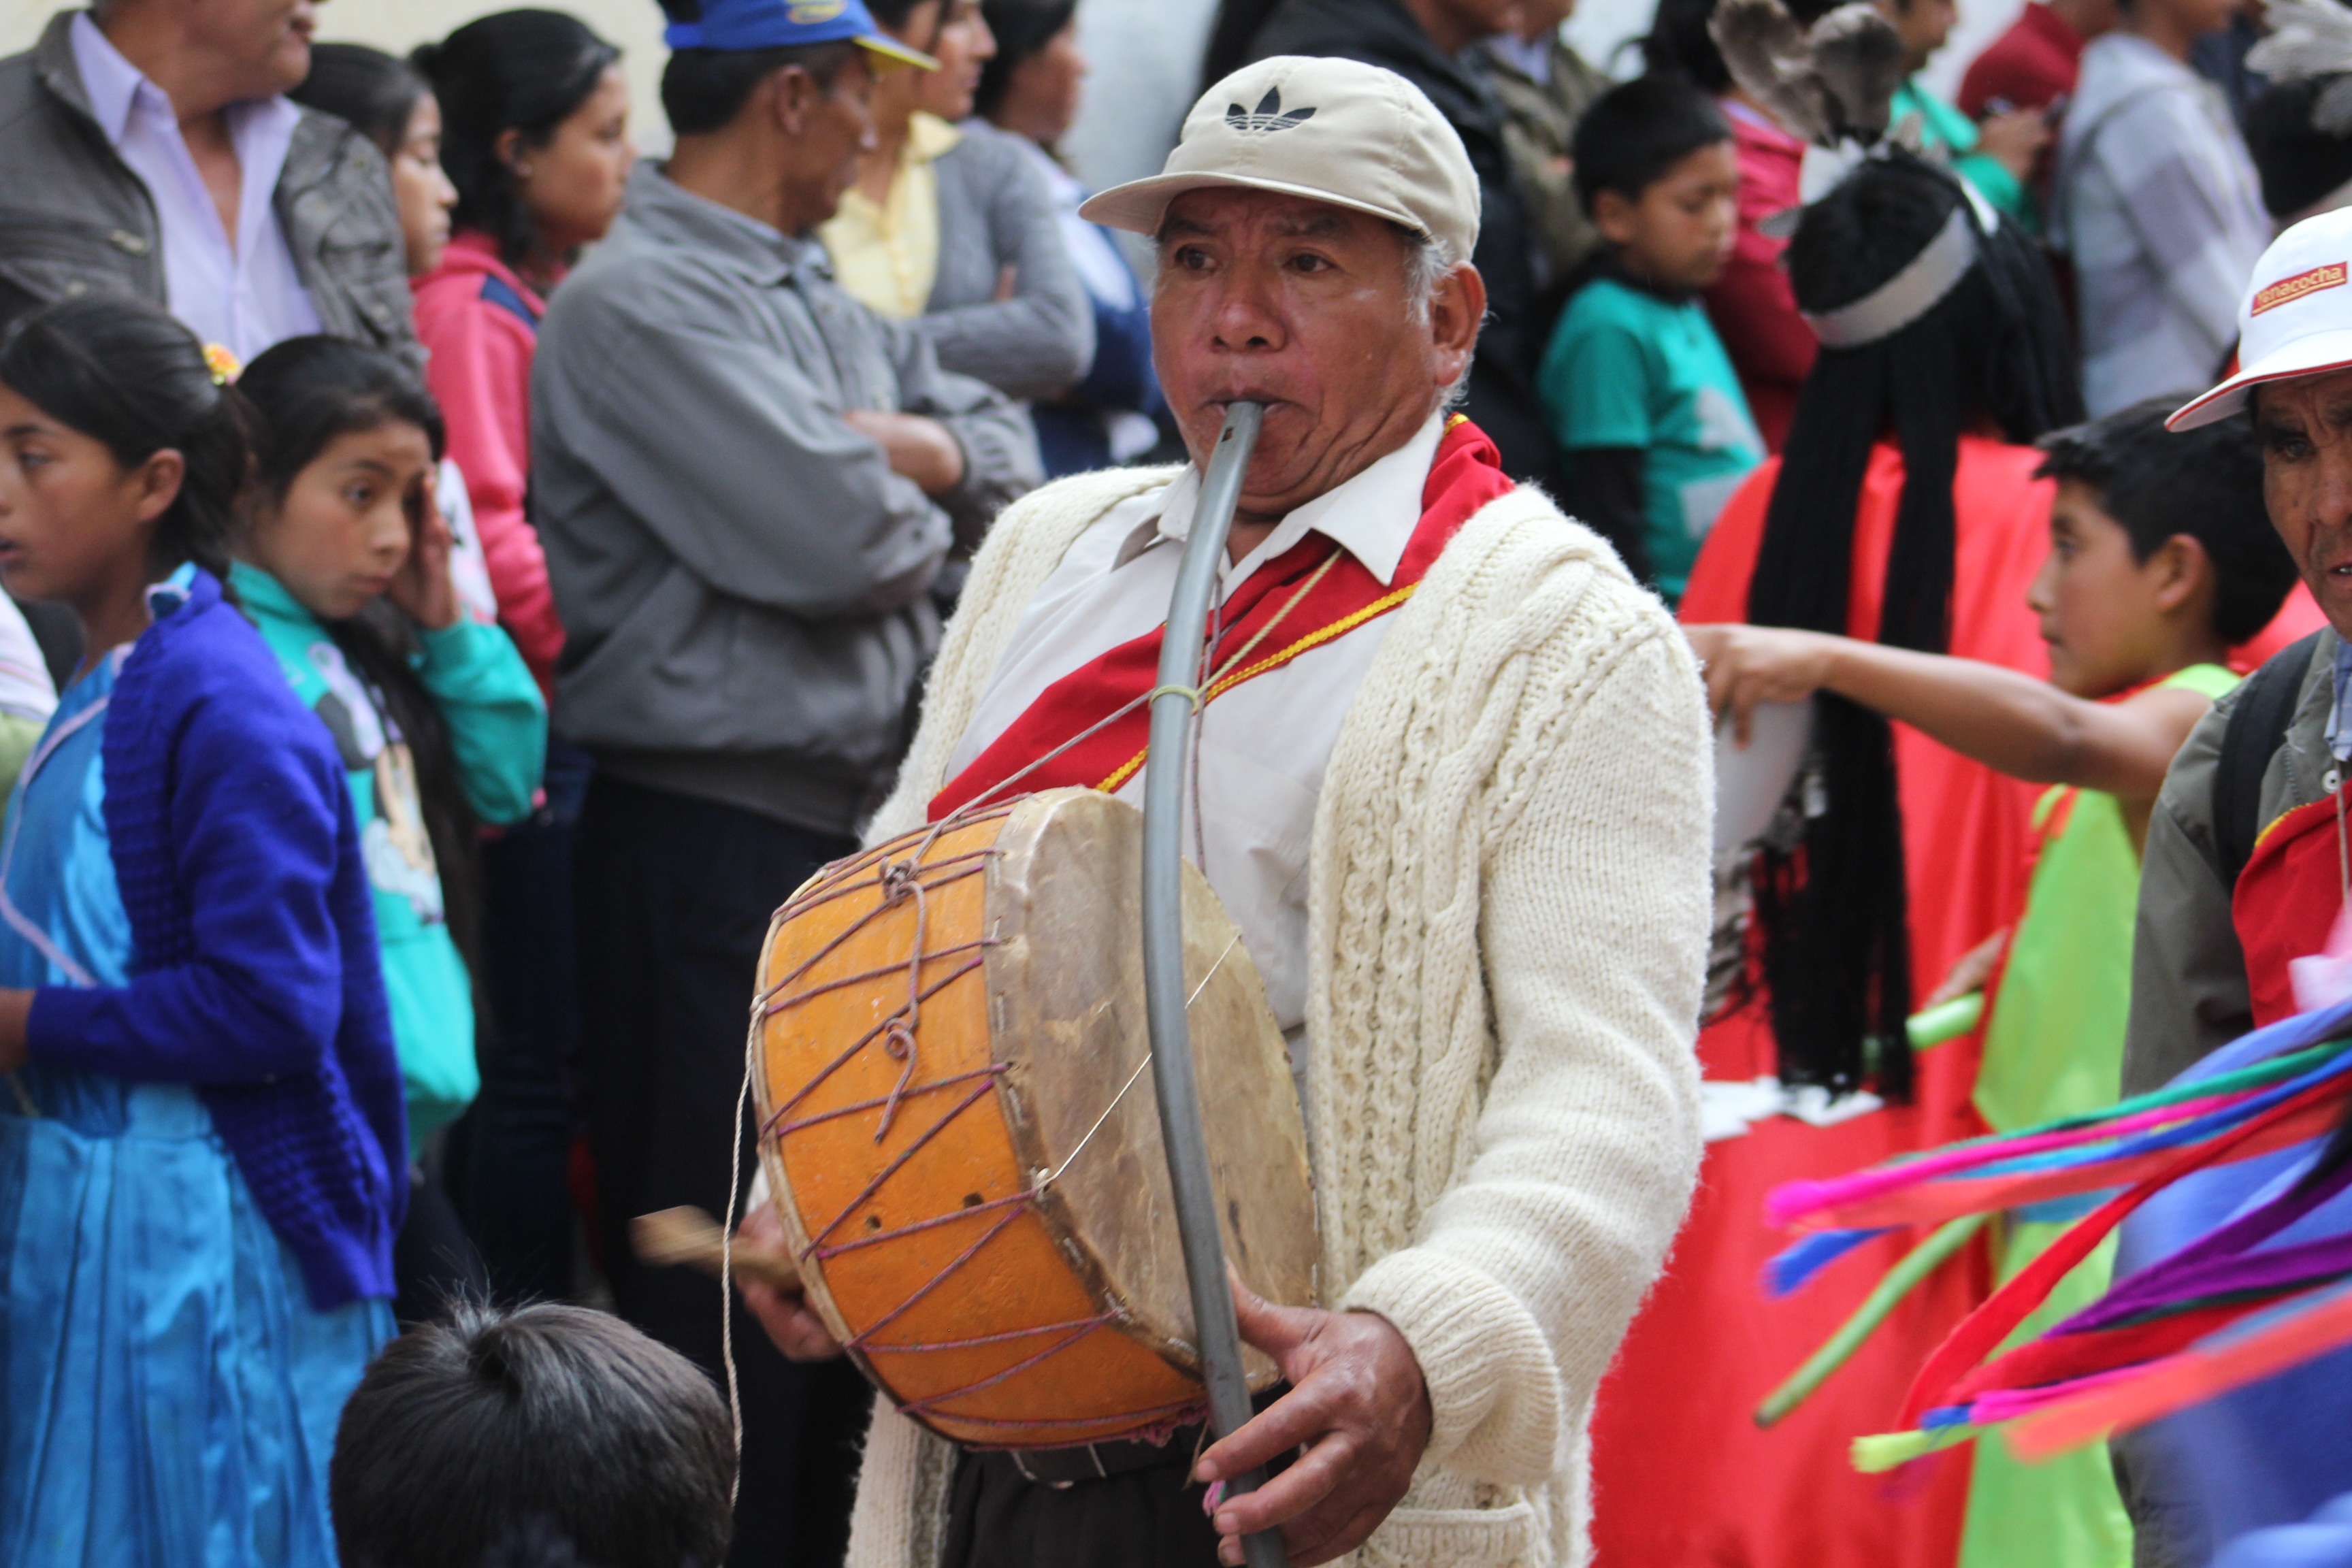
crowd, recreation, peru, event, tradition, festivity, cajamarca, employer's